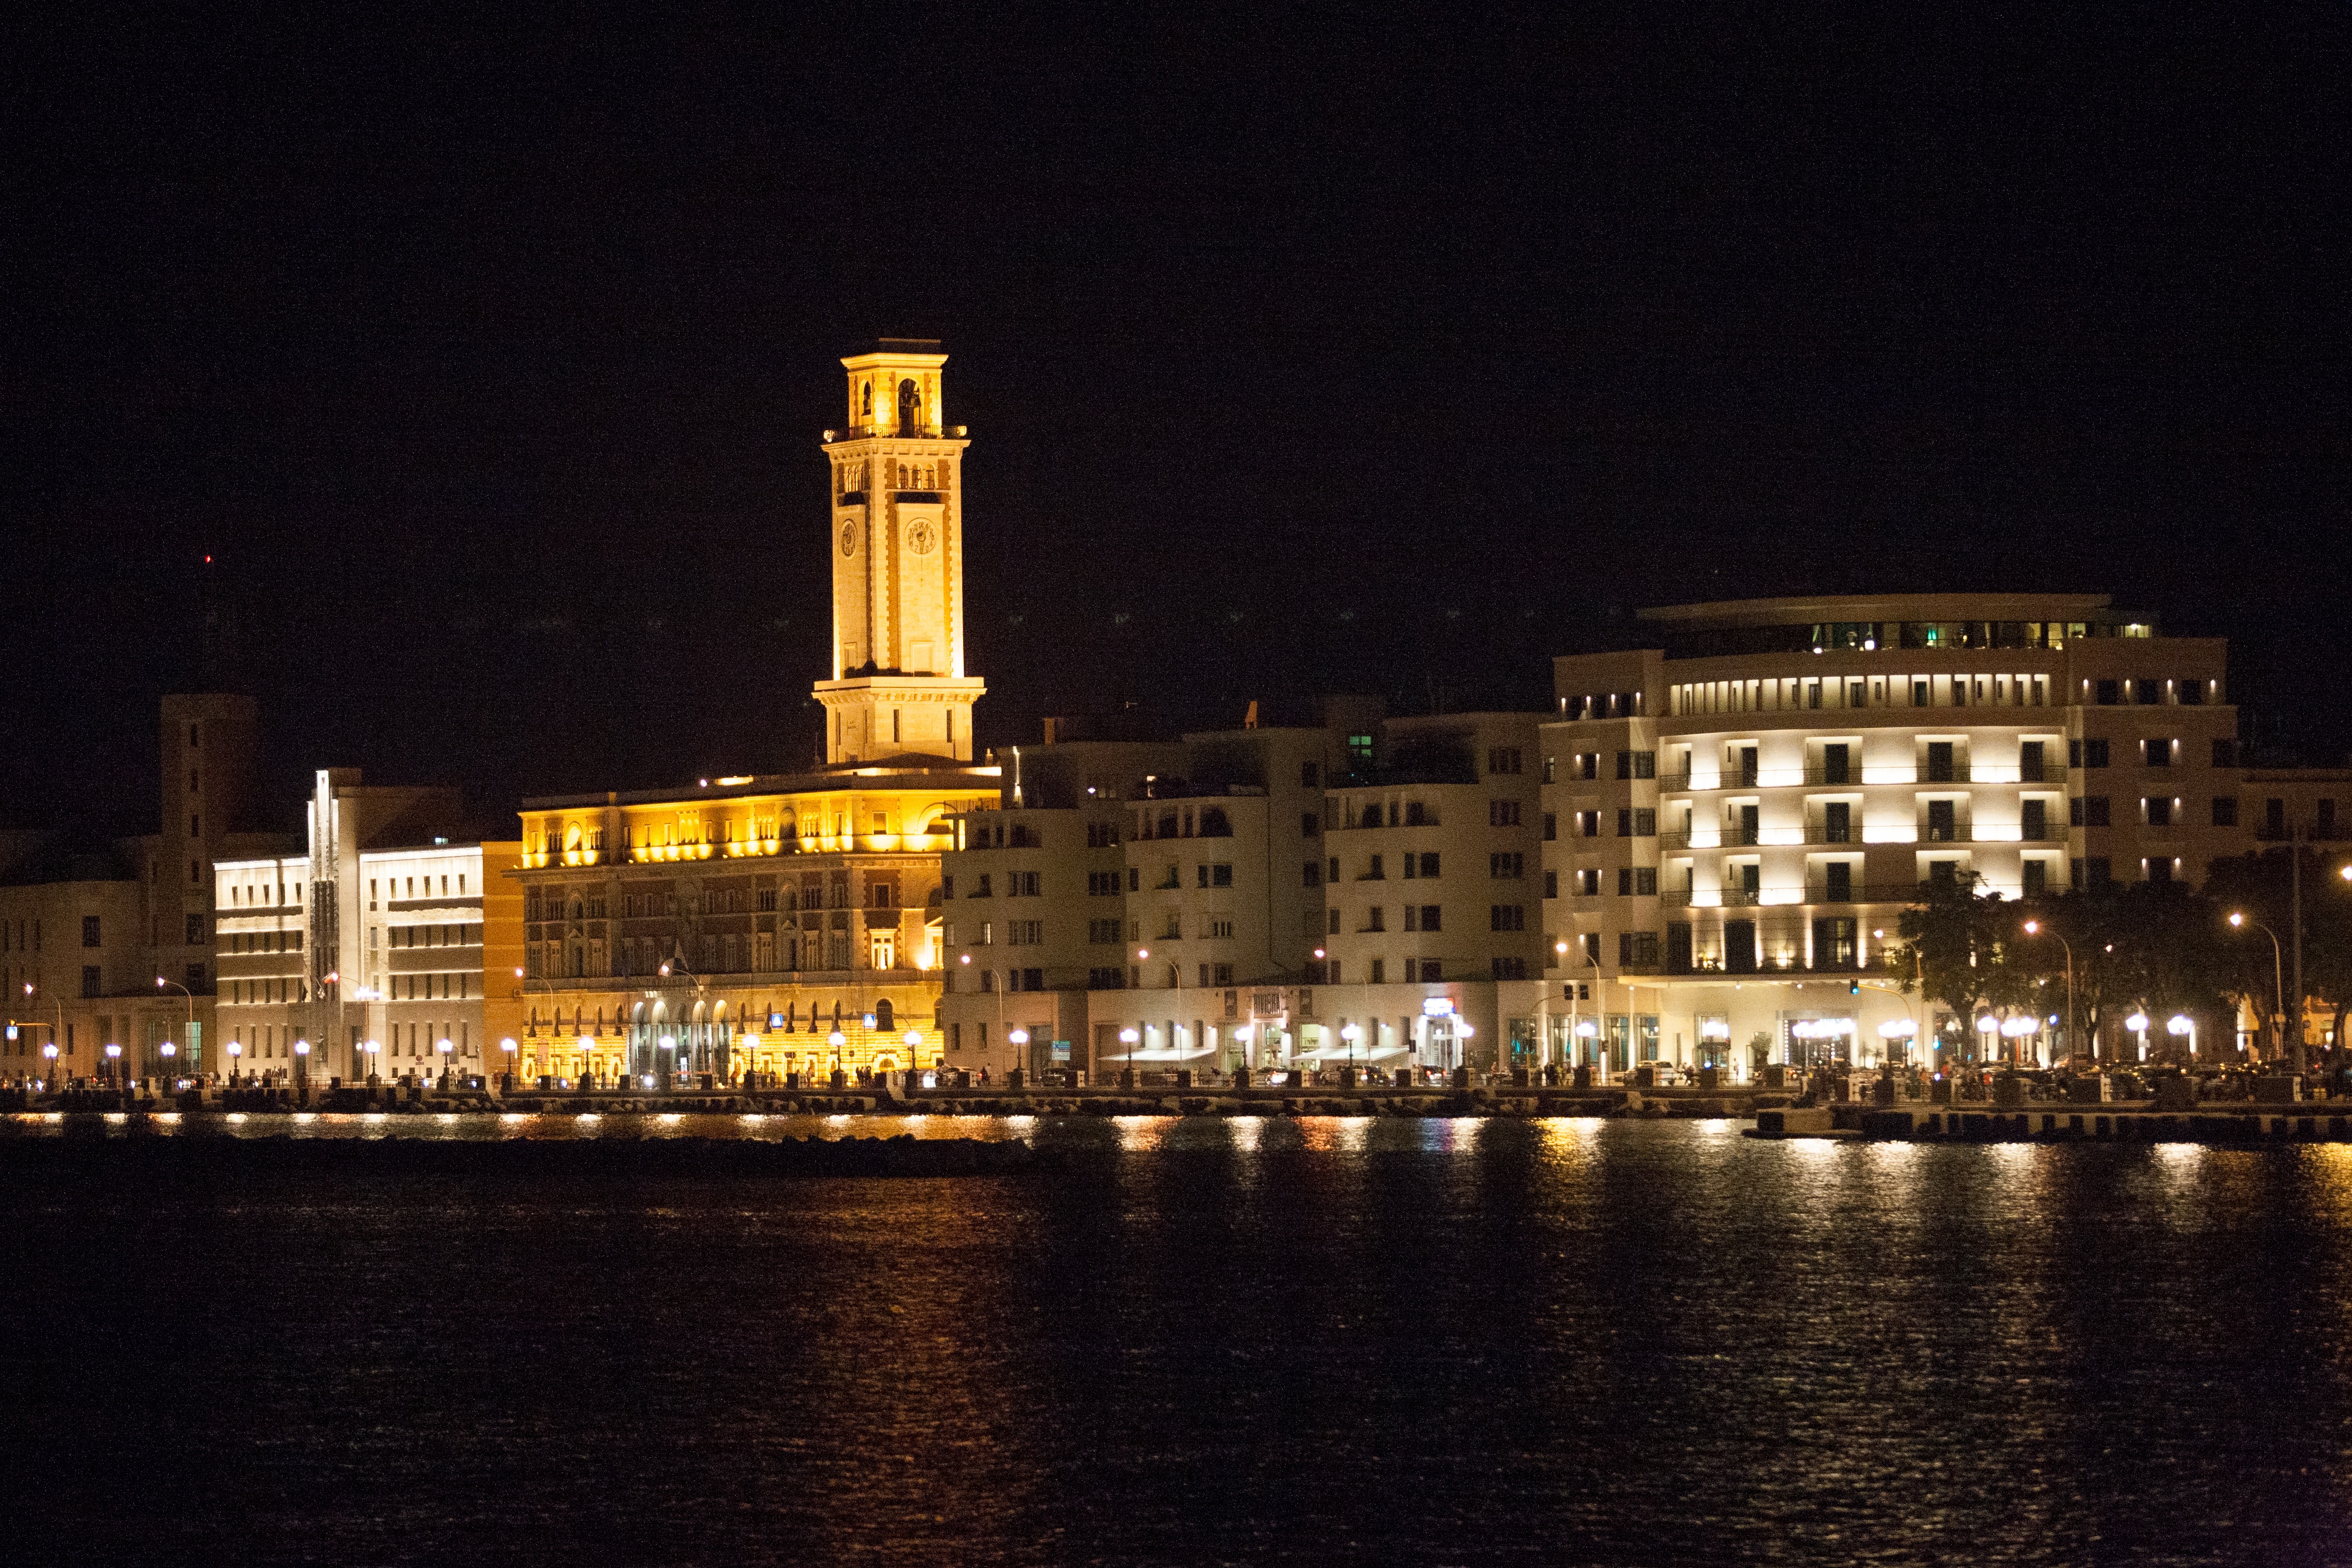
light, skyline, night, city, skyscraper, cityscape, downtown, dusk, evening, reflection, tower, landmark, waterfront, bari, nocturne, urban area, human settlement